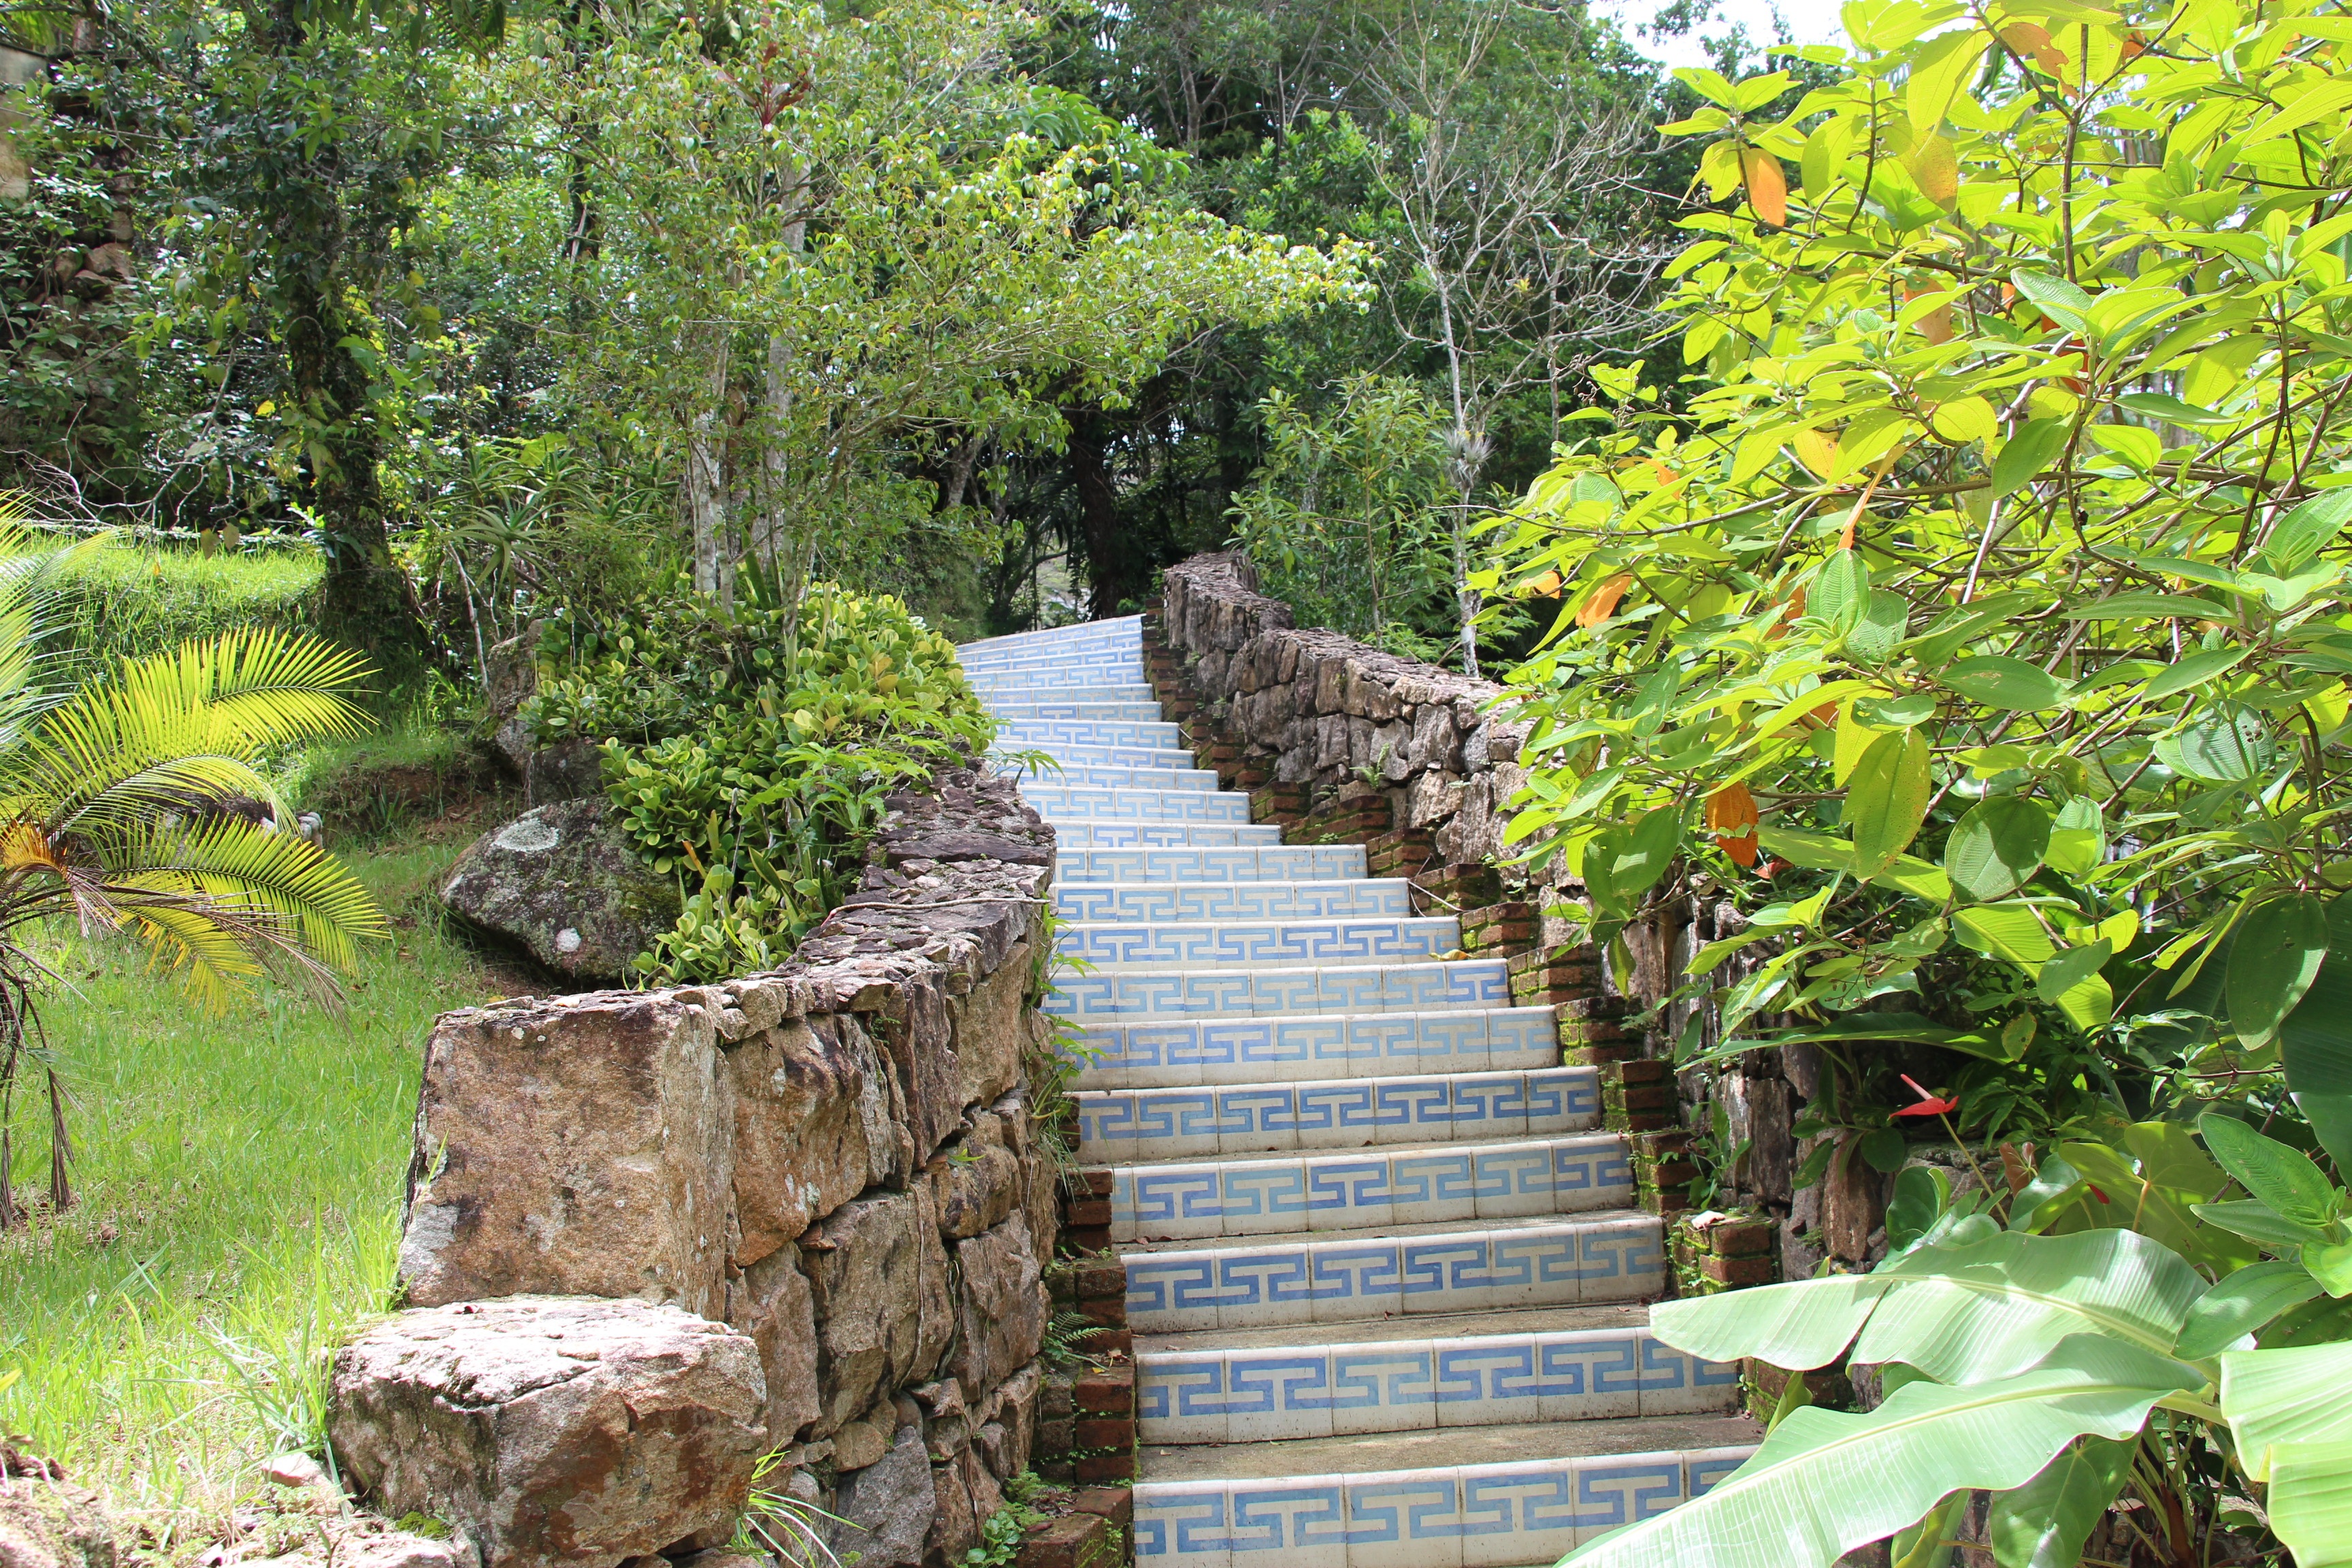
tree, flower, walkway, pond, stream, jungle, backyard, botany, garden, ladder, landscaping, shrub, tiles, botanical garden, woodland, yard, outdoor structure, landscape architect, ornamentations